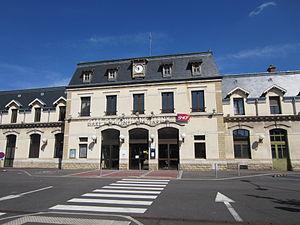
La gare de Conflans - Jarny est une gare ferroviaire française de la ligne de Saint-Hilaire-au-Temple à Hagondange, située sur la commune de Jarny à proximité de Conflans-en-Jarnisy, dans le département de Meurthe-et-Moselle en région Grand Est.
Jarny est une commune française située dans le département de Meurthe-et-Moselle, en Lorraine, dans la région Grand Est.